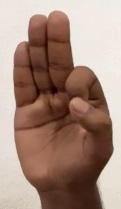
ASL sign: F